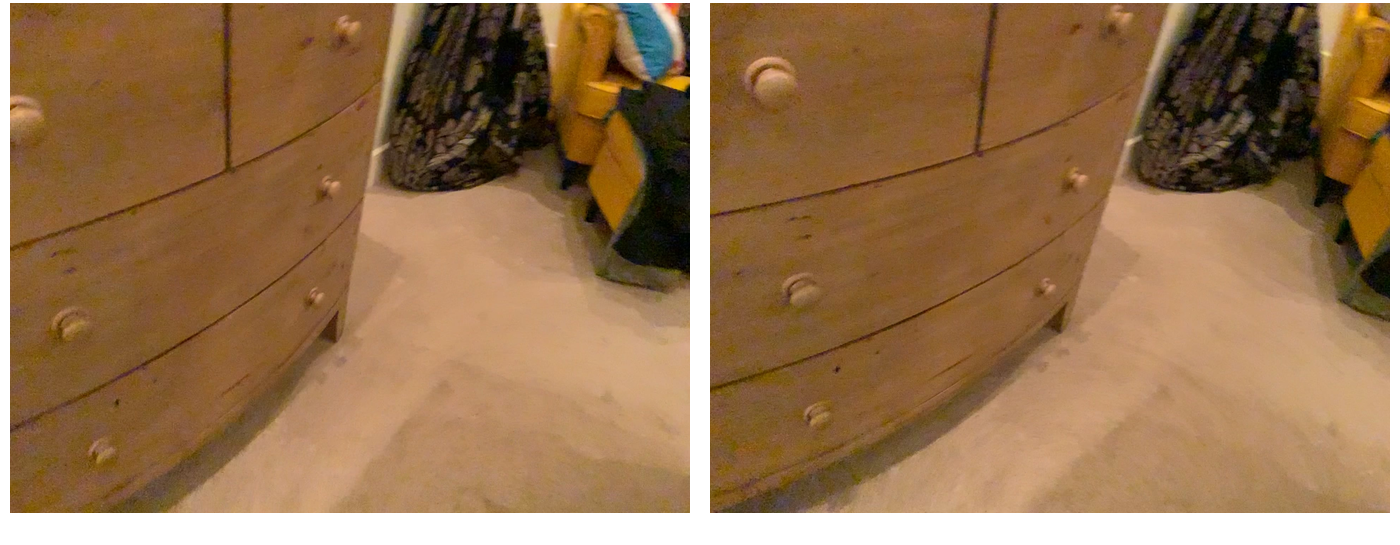Task instruction: Open the cabinet3.
Answer: {"task_instruction": "Open the cabinet3.", "nodes": ["knob1", "knob2", "knob3", "knob4", "knob5", "knob6", "kitchen cabinet"], "edges": [{"functional_relationship": "openorclose", "object1": "knob1", "object2": "kitchen cabinet", "spatial_relations": ["higher_than", "close"], "is_touching": true}, {"functional_relationship": "openorclose", "object1": "knob2", "object2": "kitchen cabinet", "spatial_relations": ["in_front_of", "close"], "is_touching": true}, {"functional_relationship": "openorclose", "object1": "knob3", "object2": "kitchen cabinet", "spatial_relations": ["close", "higher_than"], "is_touching": true}, {"functional_relationship": "openorclose", "object1": "knob4", "object2": "kitchen cabinet", "spatial_relations": ["close", "in_front_of"], "is_touching": true}, {"functional_relationship": "openorclose", "object1": "knob5", "object2": "kitchen cabinet", "spatial_relations": ["higher_than", "close"], "is_touching": true}, {"functional_relationship": "openorclose", "object1": "knob6", "object2": "kitchen cabinet", "spatial_relations": ["in_front_of", "close"], "is_touching": true}], "action_type": "pull", "function_type": "open_close_control"}